Aesacus

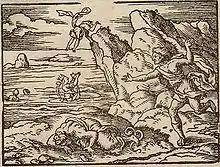
"Aesacus and Hesperia," engraving by Virgil Solis for Ovid's "Metamorphoses" Book XI, 749–795.

In Ovid's "Metamorphoses", Aesacus is an illegitimate son of King Priam secretly born to the nymph Alexirhoe, daughter of the river Granicus. Aesacus avoids Ilium, preferring the countryside. One day he catches sight of the nymph Hesperia, daughter of the river Cebren, falls in love, and pursues her. However, as Hesperia flees, a venomous snake strikes her and she dies. Aesacus, unable to bear living any longer, leaps from a tall cliff into the sea but as he plunges he is changed into a bird by Tethys. Aesacus still attempts to dive into the depth yet continues still to live in the form of a diving bird. The exact identity of the bird, referred to as "mergus" (later taken as the genus name for merganser ducks) is now unknown, though it has been interpreted as either referring to a cormorant or to Scopoli’s shearwater.